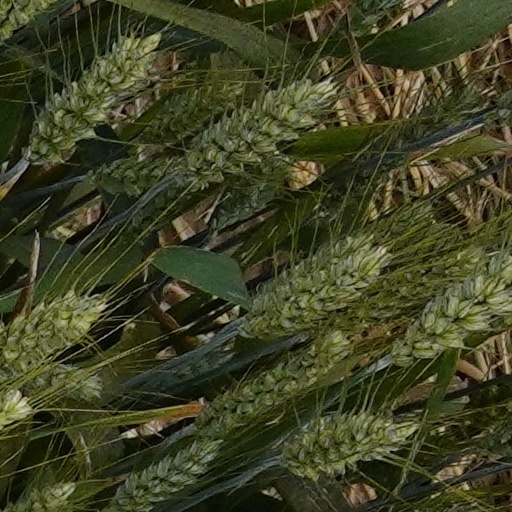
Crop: wheat